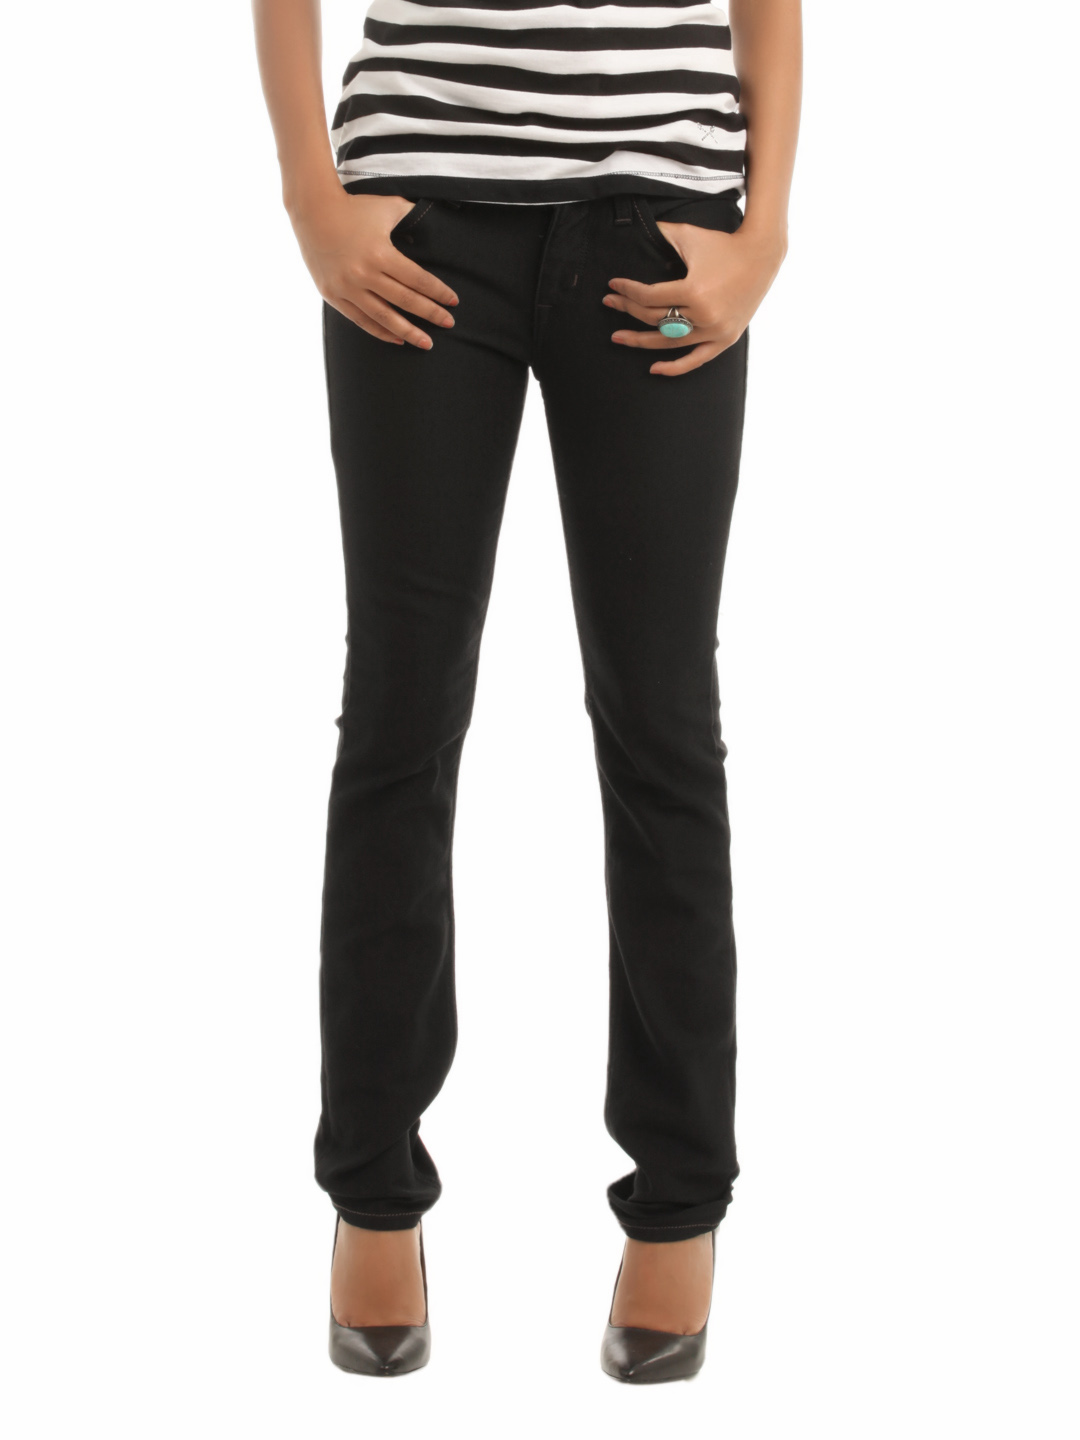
Lee Women Black Jeans
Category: Apparel / Bottomwear / Jeans
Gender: Women
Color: Black
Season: Summer 2013
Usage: Casual